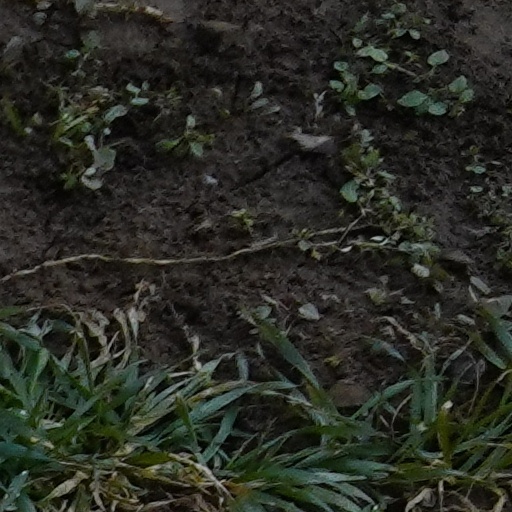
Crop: wheat